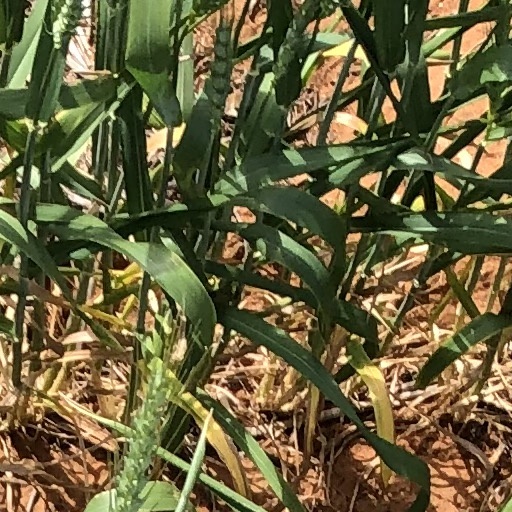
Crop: wheat